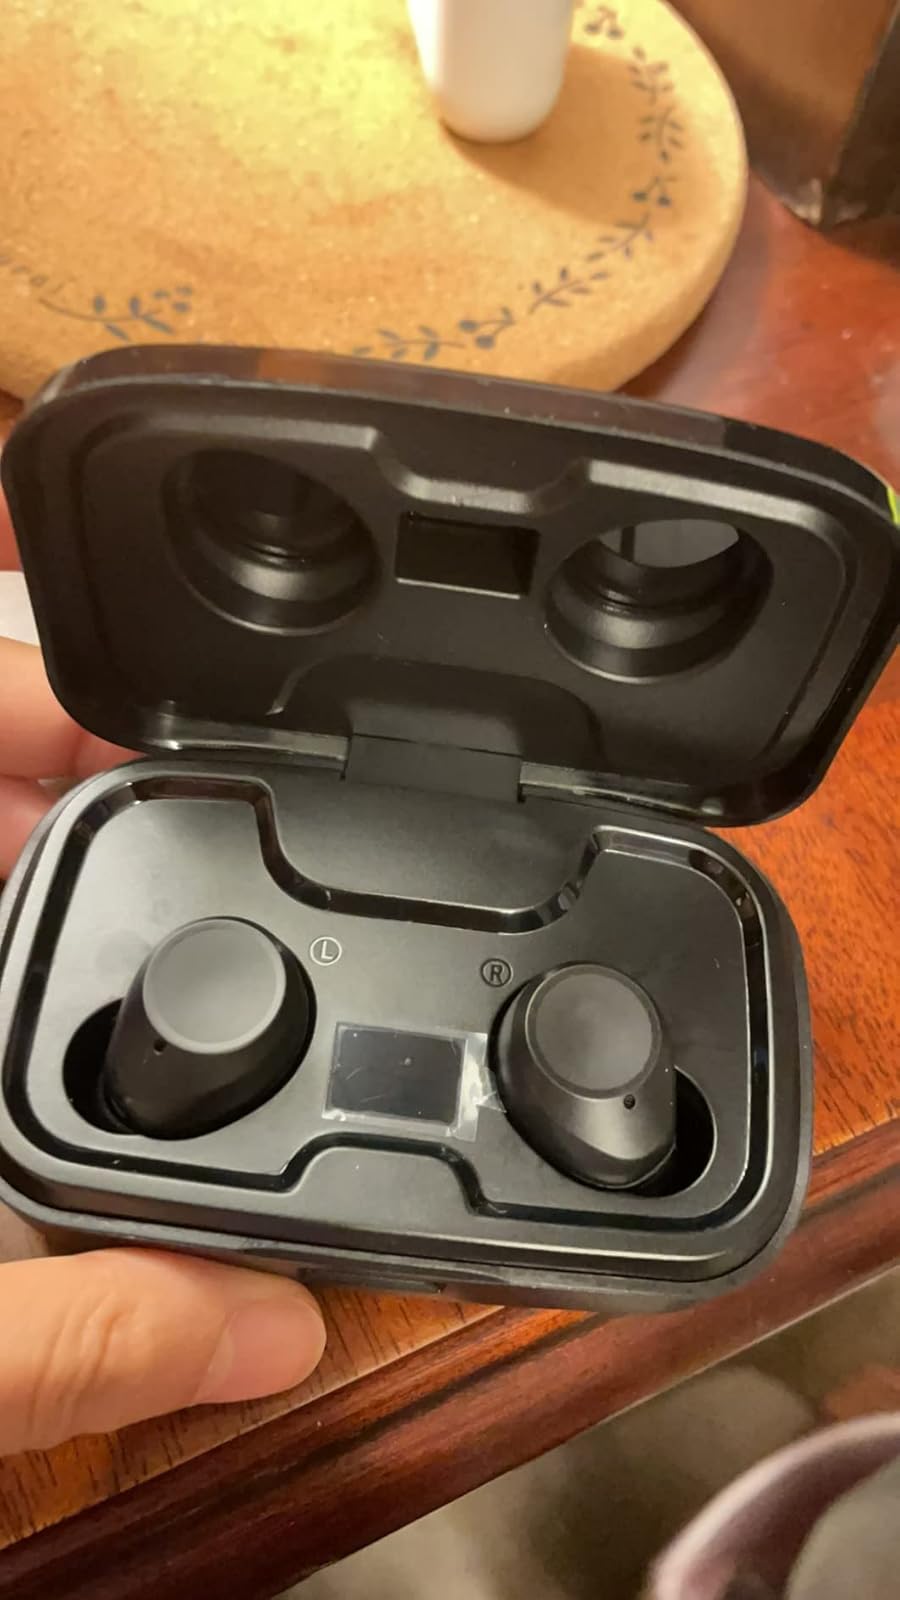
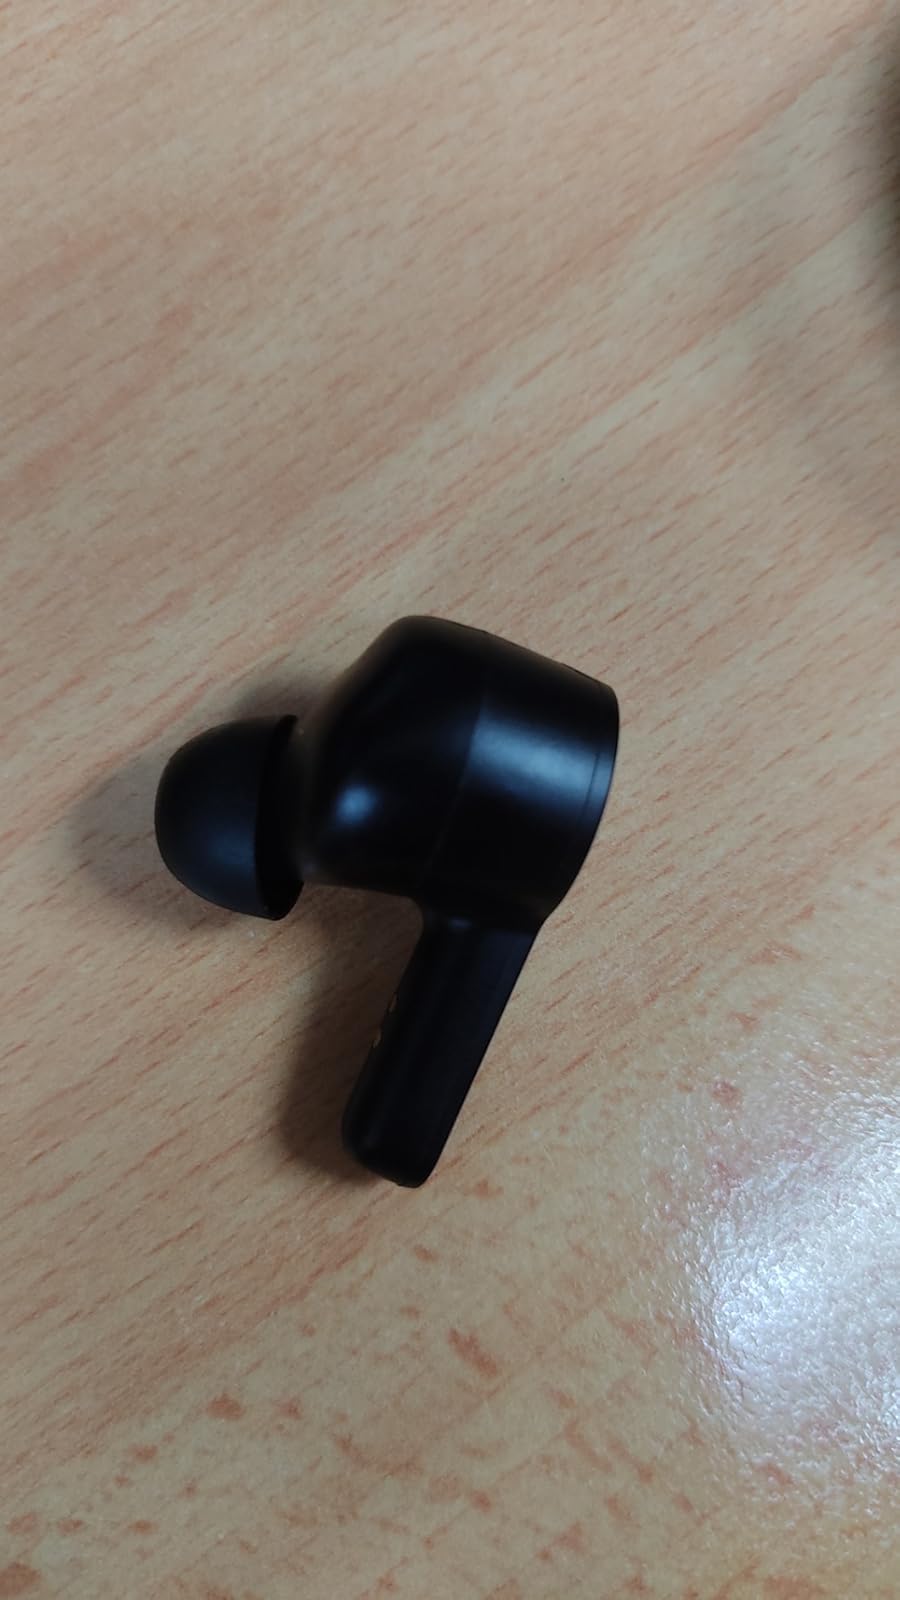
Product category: earbuds
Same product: no